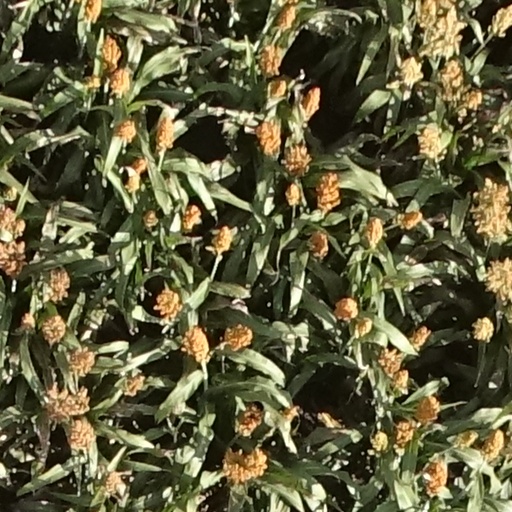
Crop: sorghum